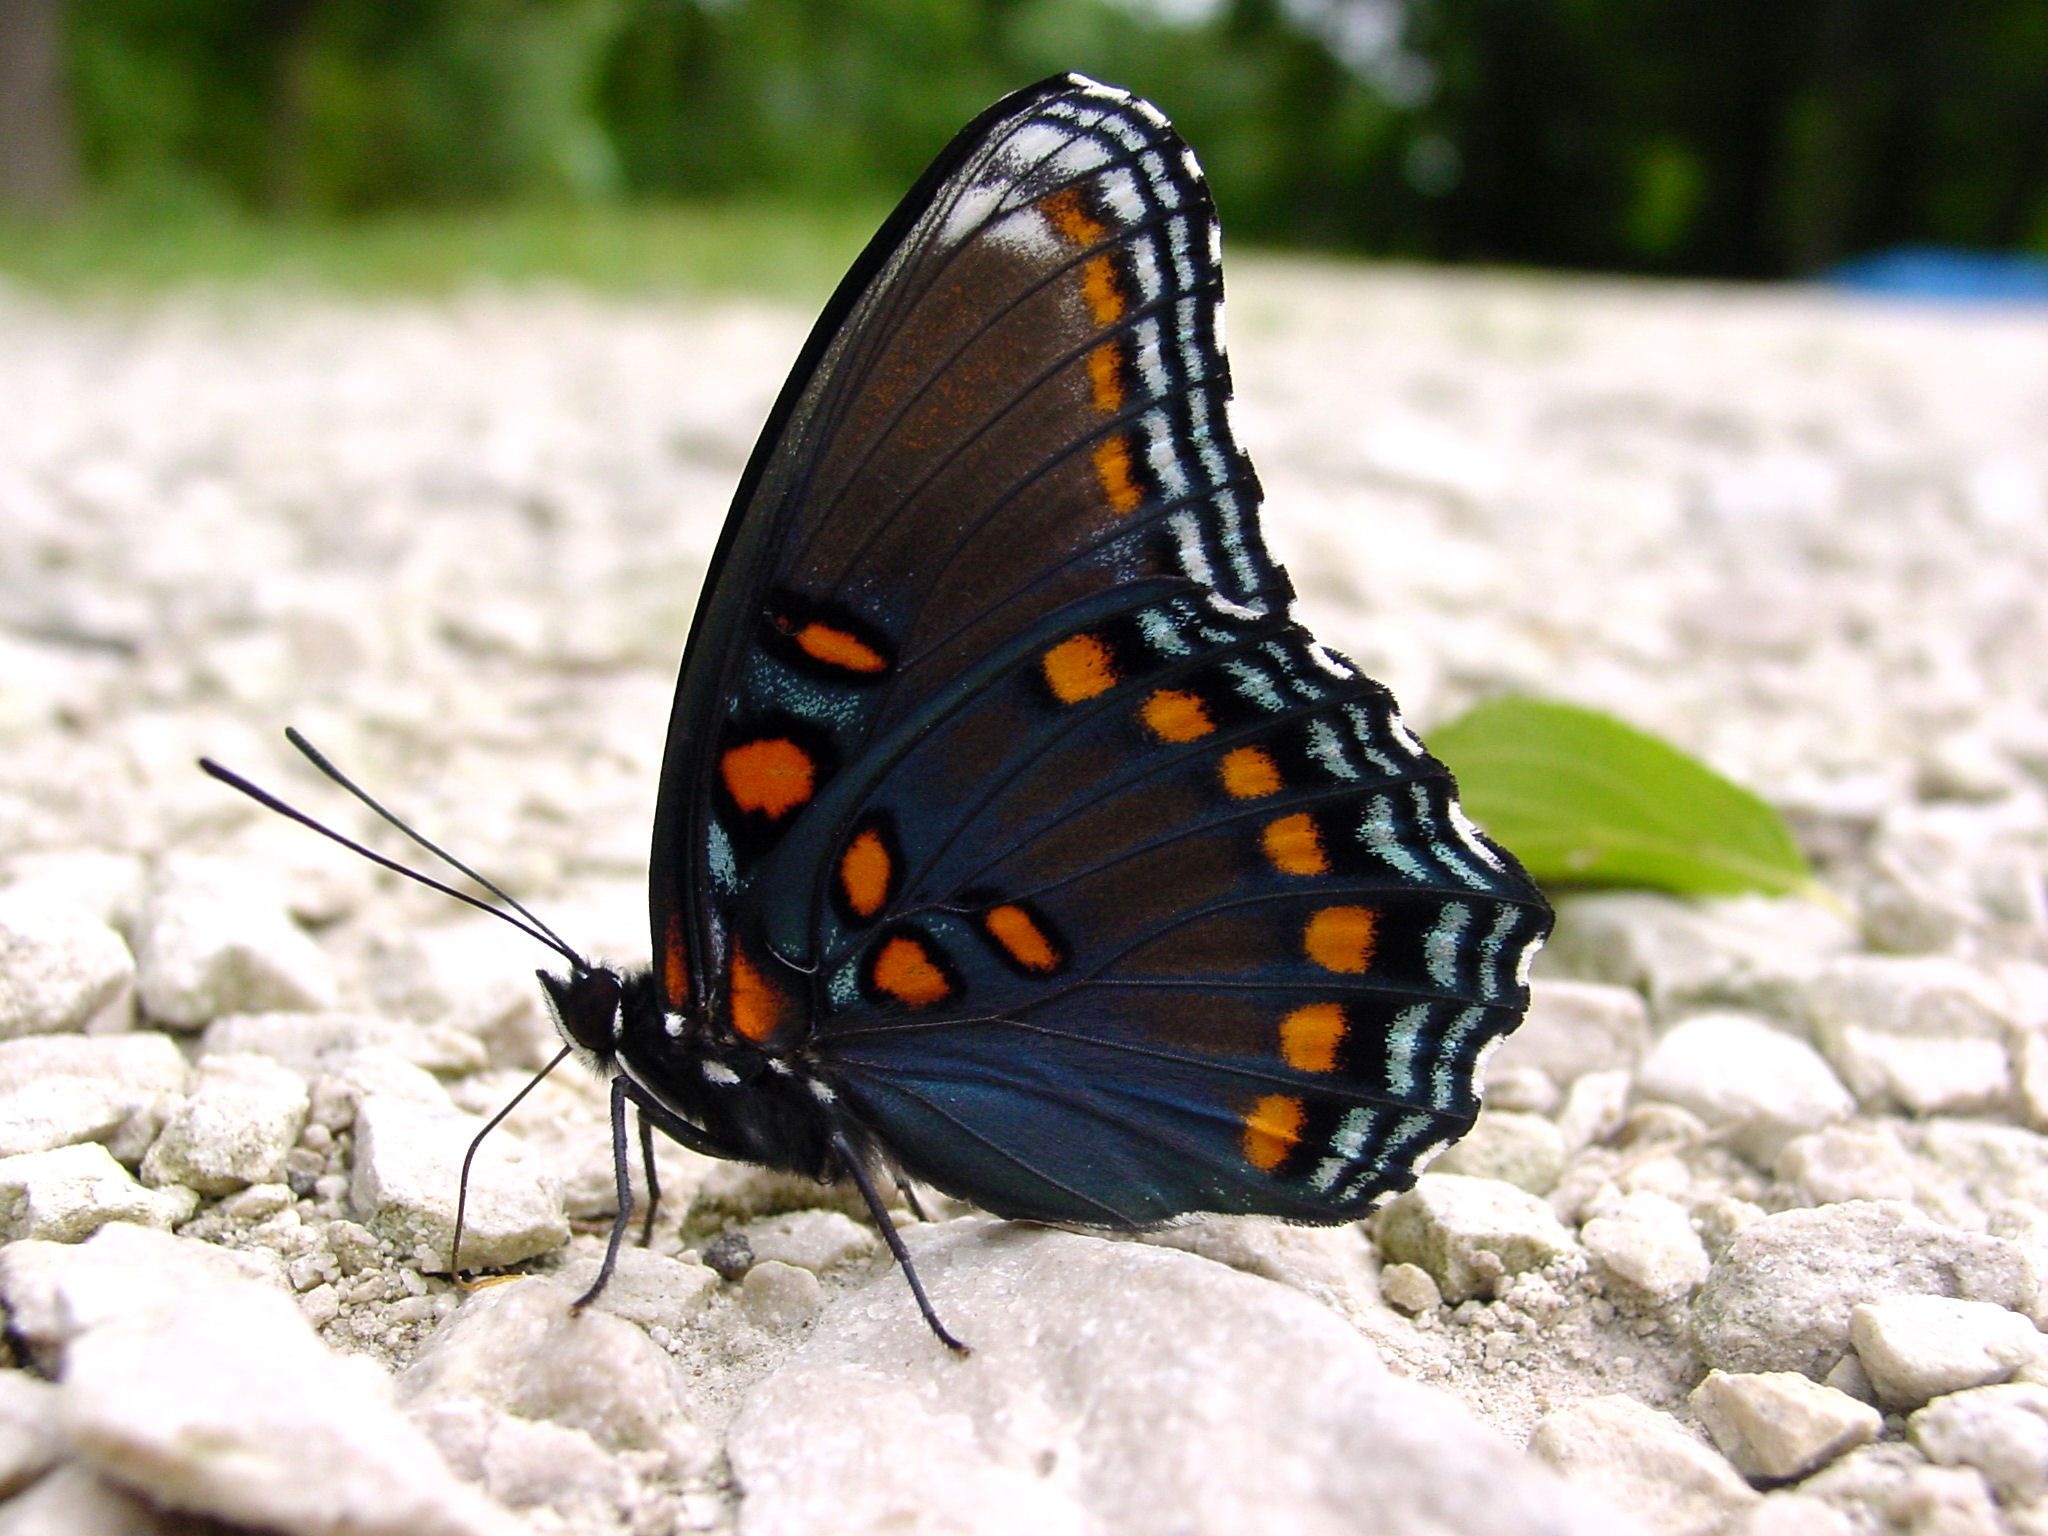
wing, flower, purple, insect, macro, butterfly, fauna, invertebrate, monarch butterfly, outdoors, macro photography, arthropod, pollinator, red spotted, moths and butterflies, lycaenid